Ballaroo, Queensland

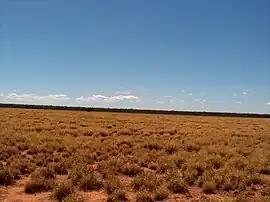
Ballaroo landscape

Ballaroo is a semi-arid rural locality in the Maranoa Region, Queensland, Australia. In the , Ballaroo had a population of 51 people.